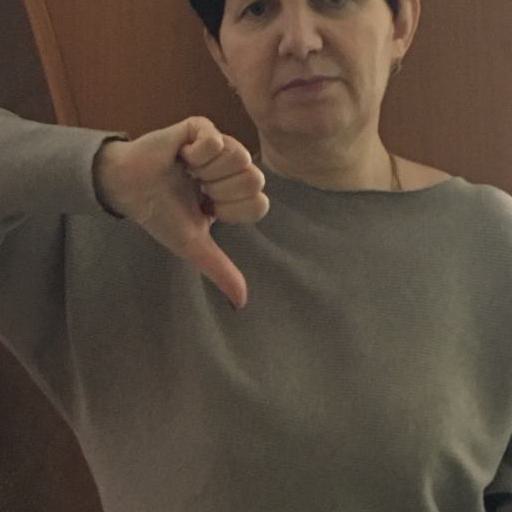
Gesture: dislike